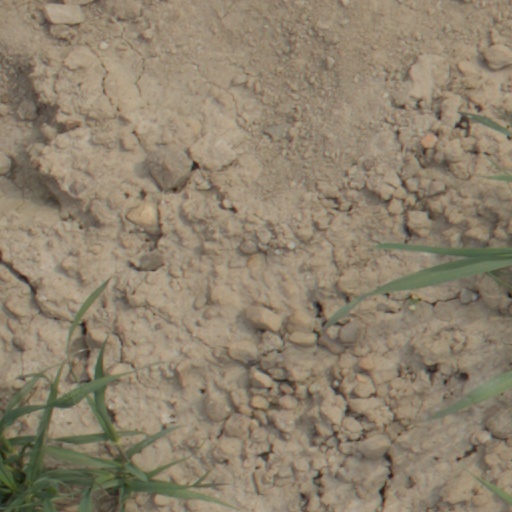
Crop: wheat